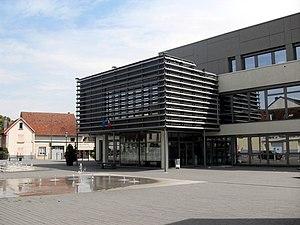
L'hôtel de ville d'Audincourt